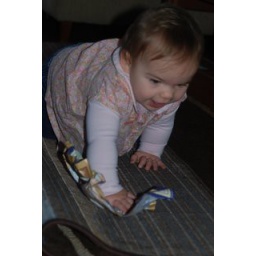
Pushing paper around the floor is fun!